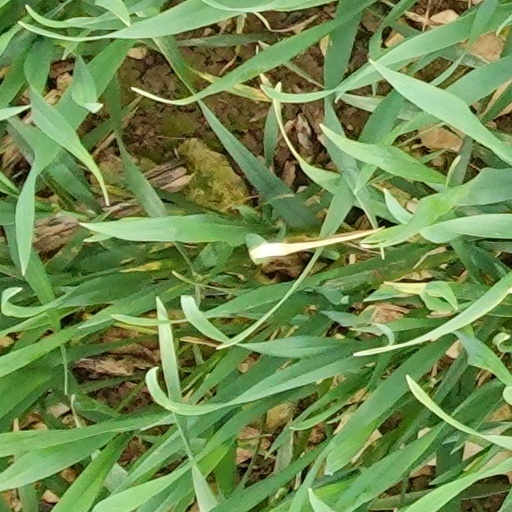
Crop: wheat